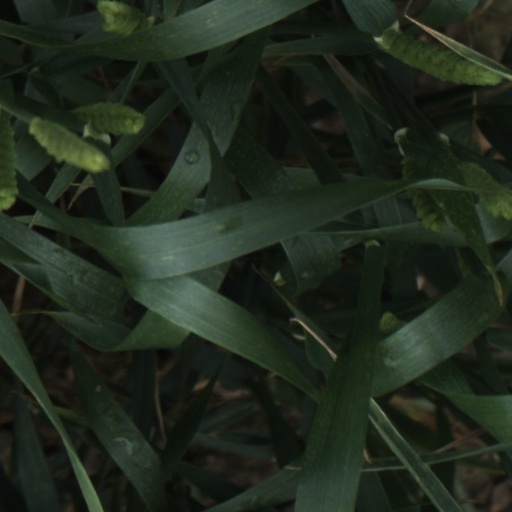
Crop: wheat